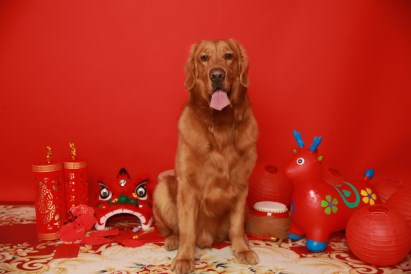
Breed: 5355-n000126-golden_retriever